Association for Scottish Literary Studies

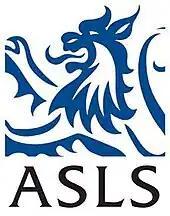
ASLS logo

The Association for Scottish Literary Studies (ASLS) is a Scottish educational charity, founded in 1970 to promote and support the teaching, study and writing of Scottish literature. Its founding members included the Scottish literary scholar Matthew McDiarmid (1914–1996). Originally based at the University of Aberdeen, it moved to its current home within the University of Glasgow in 1996. In November 2015, ASLS was allocated £40,000 by the Scottish Government to support its work providing teacher training and classroom resources for schools.